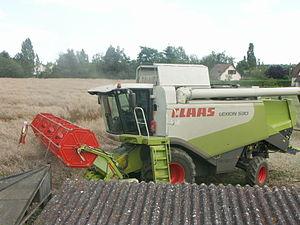
Claas Lexion 530 – Moissonneuse bateuse pendant la moisson 2007
Une moissonneuse-batteuse est une machine agricole automotrice destinée à la récolte de plantes à graines, principalement les céréales, en une seule opération. Elle permet de réaliser simultanément la moisson et le battage.